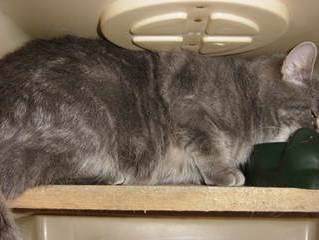
Label: cat